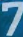
Number: 7